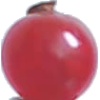
Label: Redcurrant 1